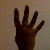
The image shows a hand gesture representing the number 4 in Indian Sign Language.